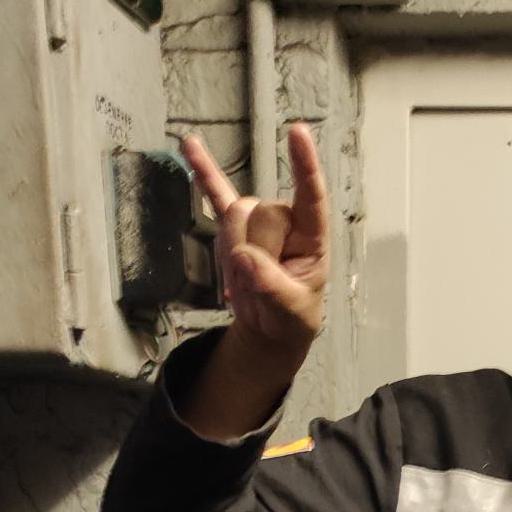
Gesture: rock